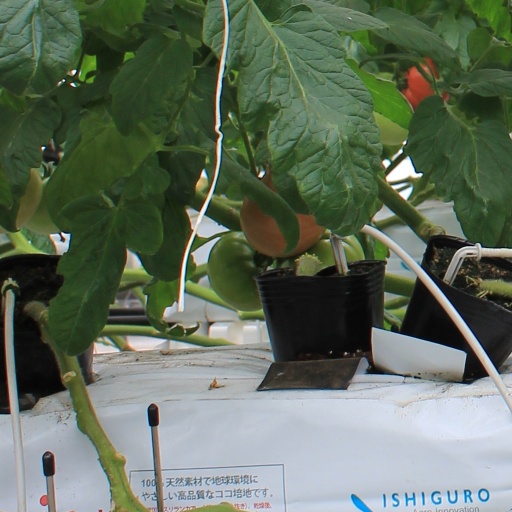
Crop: tomato